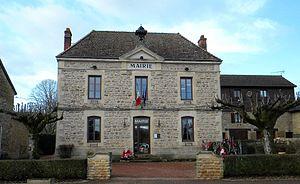
Mairie de Saint-Maurice, façade vue de la route
Saint-Maurice-lès-Châteauneuf est une commune française située dans le département de Saône-et-Loire en région Bourgogne-Franche-Comté.